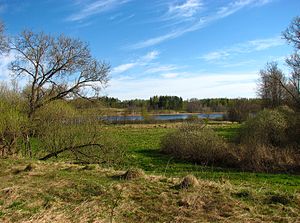
Aglonas pagasts
Naturområde i Aglonas pagasts
Aglonas pagasts er en territorial enhed i Aglonas novads i Letland. Pagasten etableredes i 1936, havde 2.151 indbyggere i 2010 og omfatter et areal på 131,70 kvadratkilometer. Hovedbyen i pagasten er Aglona.